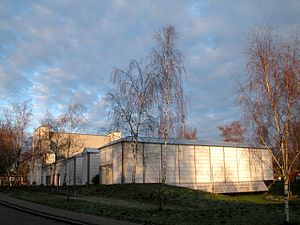
Jørn Utzon / Bygninger tegnet af Utzon
Bagsværd Kirke, 1976
Jørn Oberg Utzon var en dansk arkitekt, som i 2003 modtog Pritzker-prisen. Han er verdenskendt for at have tegnet Sydney Opera House, der er en af de mest kendte bygninger i verden. Da operahuset i 2007 blev optaget på UNESCOs verdensarvsliste, blev Utzon den anden person i verden, der har opnået denne ære i levende live.